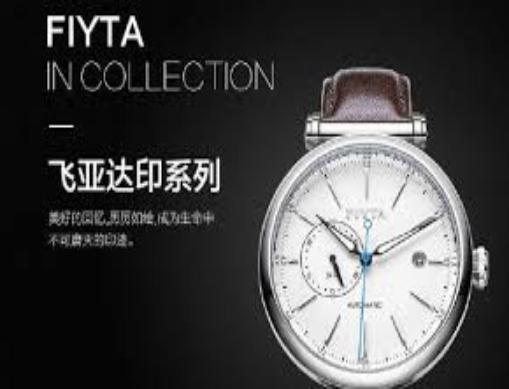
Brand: fiyta
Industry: Electronic